Tim Cole

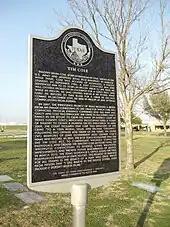
Historical marker at Cole's grave

On February 3, 2012, on the third anniversary of Cole's exoneration, the State of Texas unveiled a historical marker at his grave. In June 2012, the Lubbock City Council voted to honor Cole with a memorial. The statue, created by Lubbock-based sculptor Eddie Dixon, is the first of its kind to recognize a wrongfully convicted person. The $250,000, bronze and granite statue, paid for by local attorney Kevin Glasheen, is located at 2500 19 Street, and was unveiled in September 2014.